Albert I, Margrave of Meissen

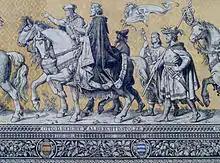
Otto the Rich and his son and Albert; "Fürstenzug", Dresden

His father did not intend to let Albert succeed him in Meissen, openly preferring his younger brother Theodoric. Albert did not accept this and started a war against his father and brother. In 1188, he even took his father prisoner. Under the orders of the Hohenstaufen emperor Frederick Barbarossa, he had to set him free but in 1190 he was able to obtain the margravial title upon Otto's death.